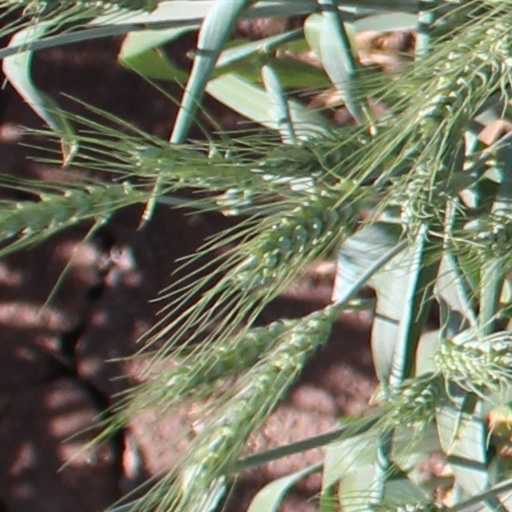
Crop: wheat